Pedro II of Brazil in the Paraguayan War

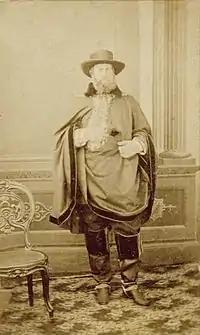
Emperor Pedro II wearing a southern Brazilian ("Gaúcho") traditional outfit during his visit to Uruguaiana in the province of Rio Grande do Sul, 1865.

Nevertheless, Pedro II tried to pacify the nation in a speech from the throne on 6 May 1865 during which he addressed concerns such as public health, the economy, and the marriages of his daughters. He calmly made only brief mentions of the ongoing conflict with Great Britain and the Paraguayan invasion. He was reluctant for the Empire to become further entangled in the problems of the Platine region, as he affirmed in his diary in 1862: "After the war against Rosas, I was always a partisan for Brazil's abstention from the affairs of the Plata, excepting harm to the national honor and Brazilian interests." Even so, he strongly supported the cabinet in its decision to counterattack.